NCCU International MBA

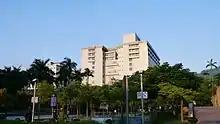
College of Commerce, NCCU

The International MBA program (abbreviated IMBA) at the National Chengchi University College of Commerce was established in 2001. It has an MBA program with an accredited English MBA program in Taiwan.